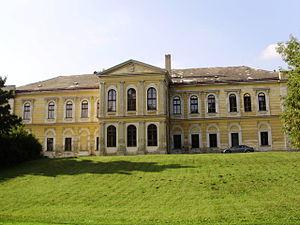
Bohdalice-Pavlovice est une commune du district de Vyškov, dans la région de Moravie-du-Sud, en République tchèque. Sa population s'élevait à 847 habitants en 2019.